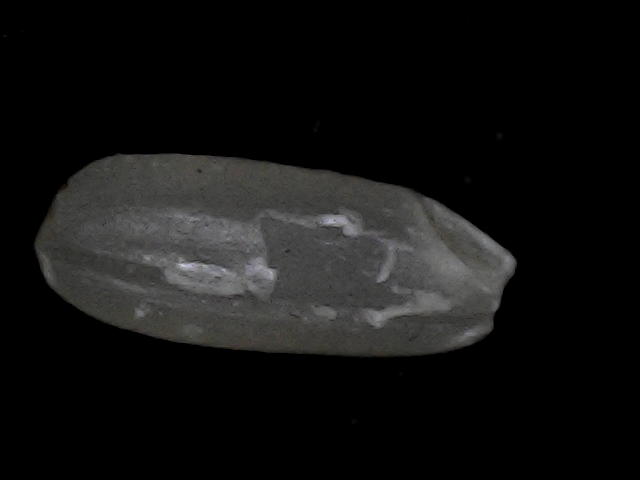
Rice variety: BD95